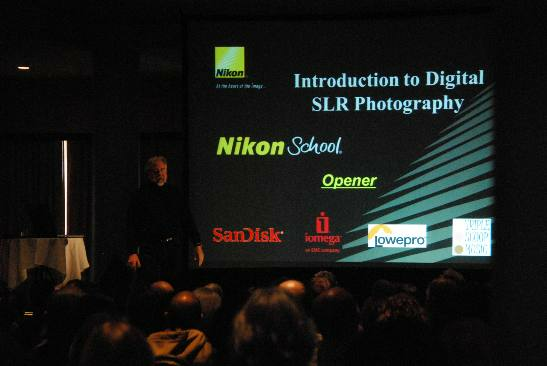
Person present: Yes